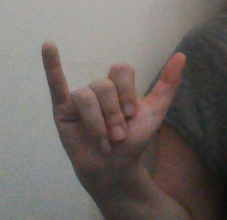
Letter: ya